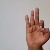
The image shows a hand gesture representing the letter 'F' in Indian Sign Language.